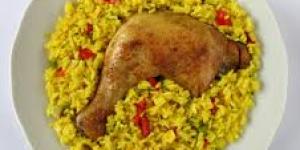
arroz con pollo y mostaza